Alabama State University

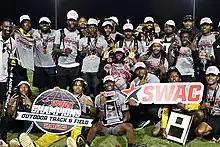
The Hornets outdoor track team celebrating a victory at the 2023 SWAC Outdoor Track & Field Championship

The Alabama State University Department of Athletics currently sponsors men's intercollegiate football, baseball, basketball, golf, tennis, track and cheerleading, along with women's intercollegiate basketball, soccer, softball, bowling, tennis, track, volleyball, golf and cheerleading. Sports teams participate in National Collegiate Athletic Association (NCAA) Division I (FCS – Football Championship Subdivision for football) in the Southwestern Athletic Conference (SWAC), which it joined in 1982. The university's colors are black and old gold and their athletic teams are known as the Hornets.